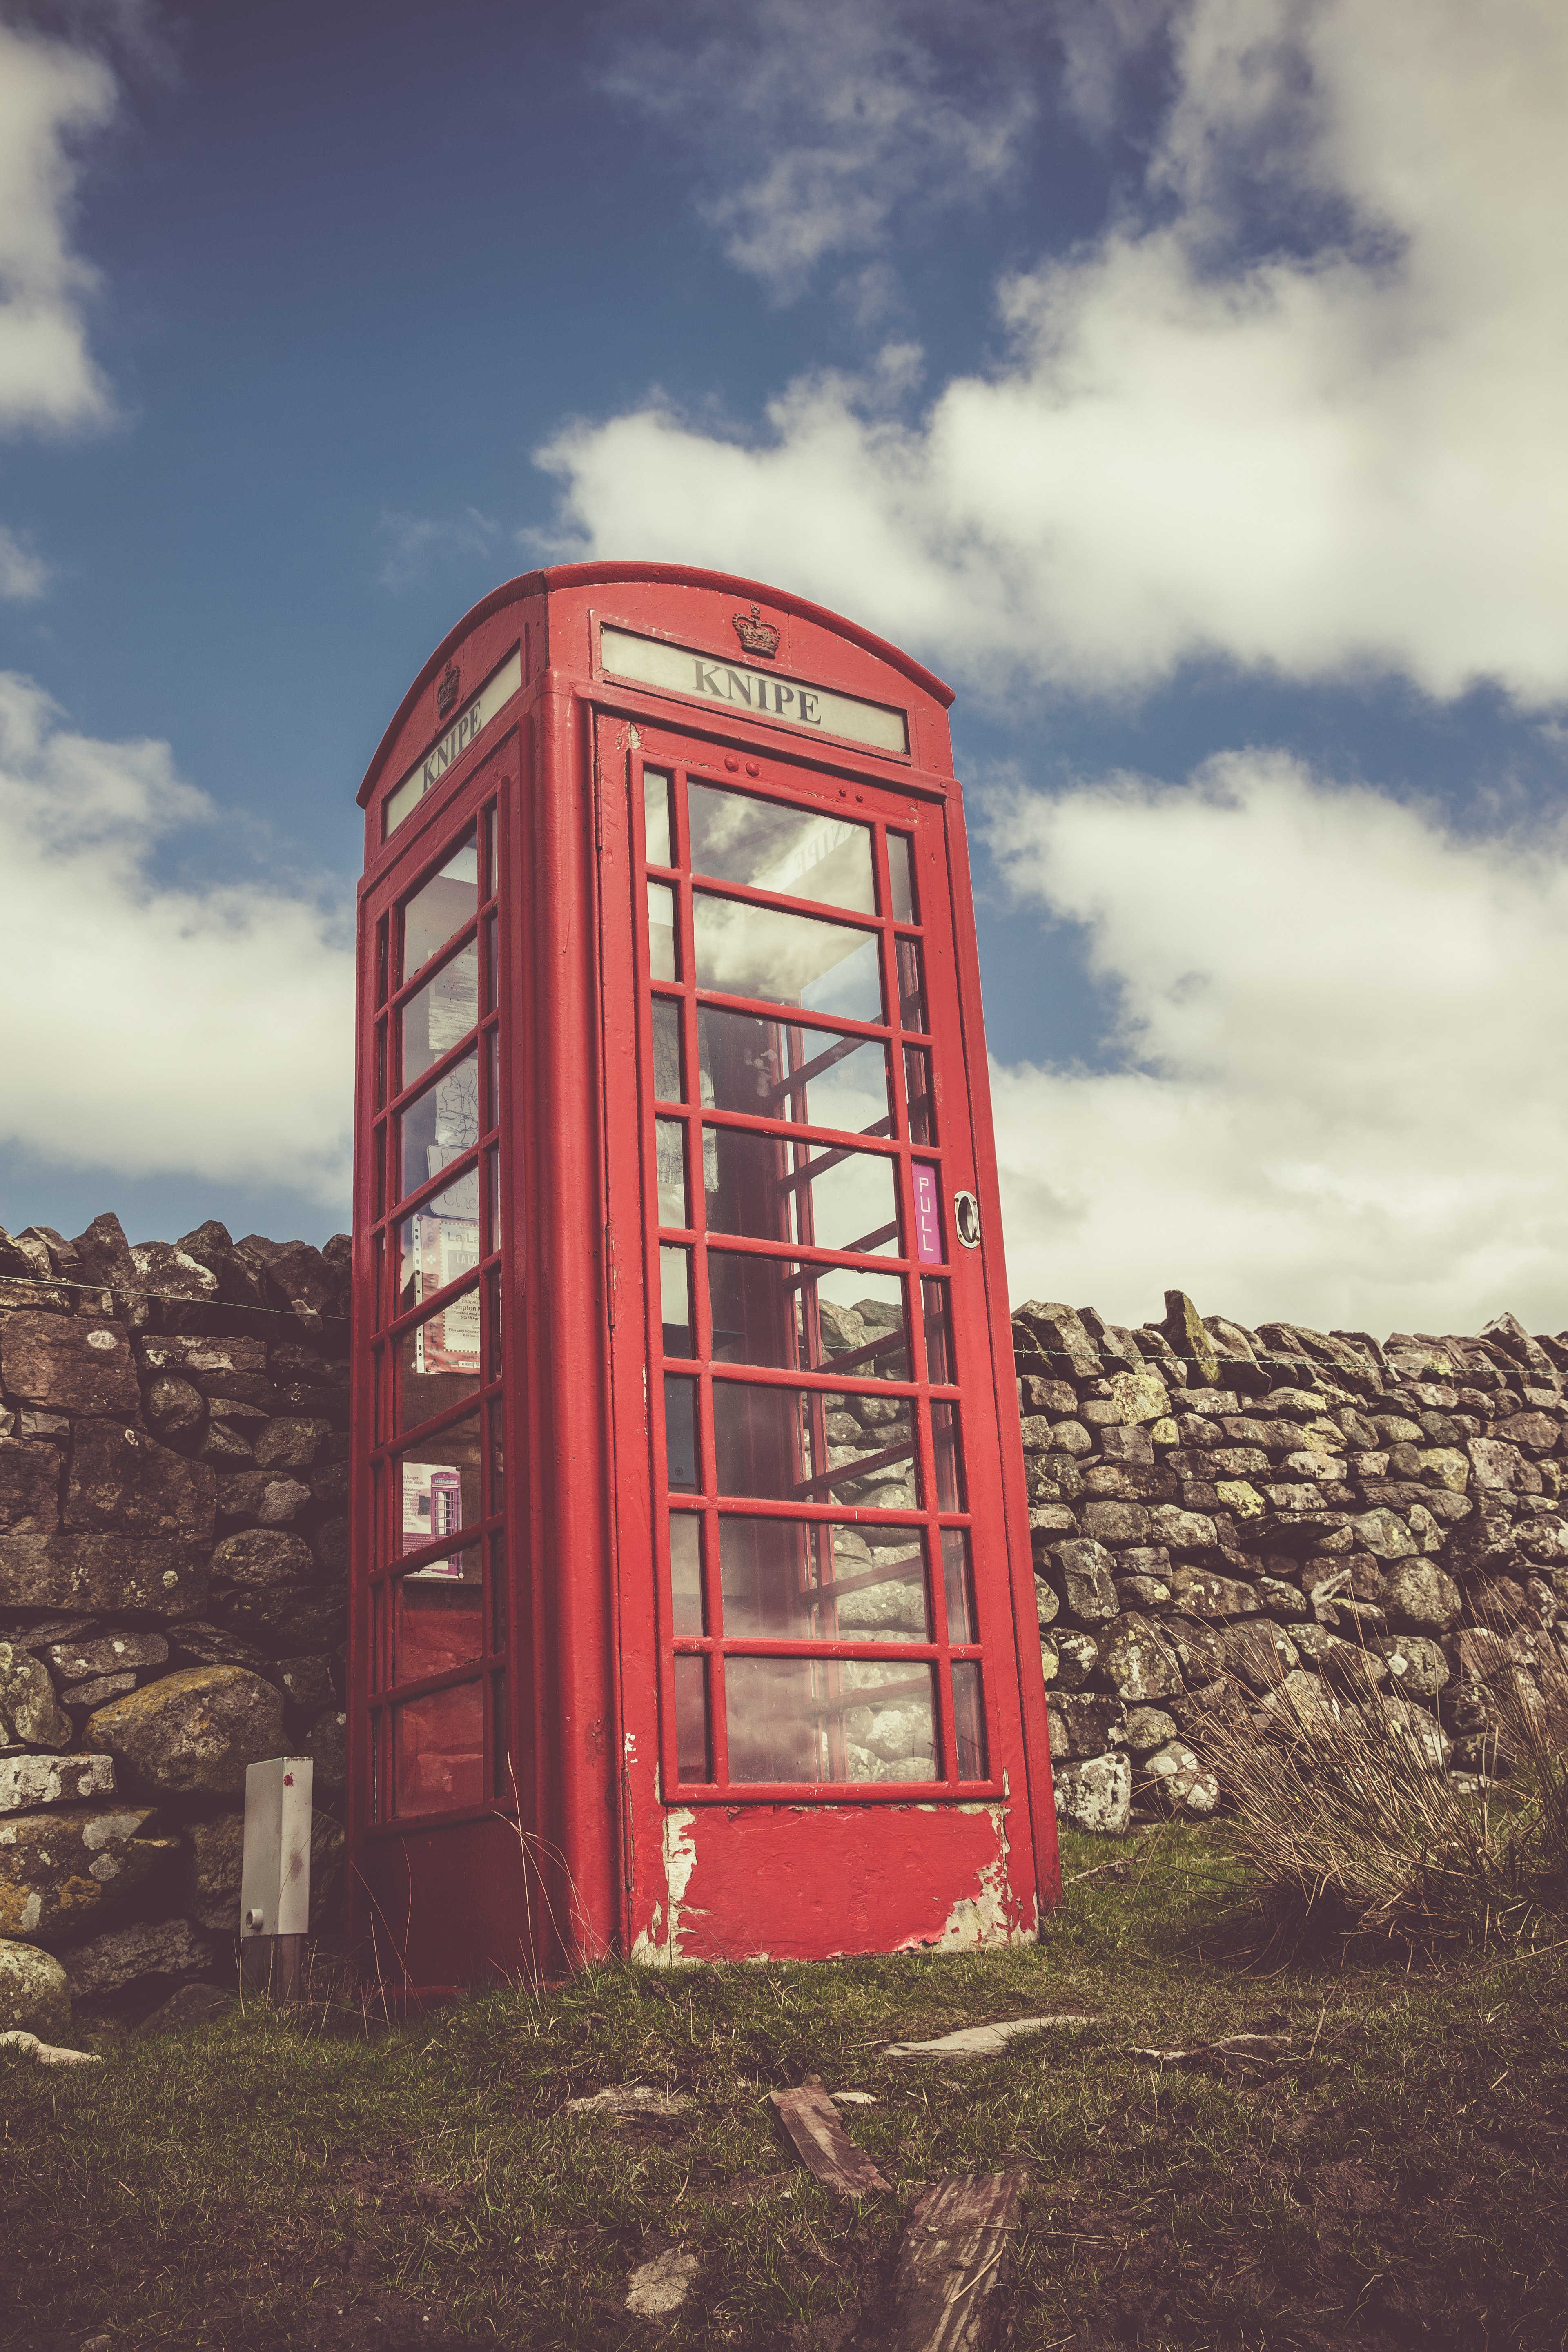
telephone booth, red, sky, Colorfulness, window, rural area, architecture, payphone, door, landscape, Tints and shades, outdoor structure, house, building